Fredmans sånger

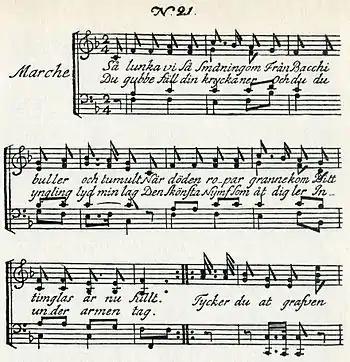
Start of Fredman's Song No: 21, "Så lunka vi så småningom" (So we eventually amble). Marche, 2/4 time, 1791. The song mentions Bacchus, death, and "the fairest nymph".

Fredmans sånger (in English, Fredman's Songs or Songs of Fredman) is a collection of 65 poems and songs published in 1791 by the Swedish poet Carl Michael Bellman.